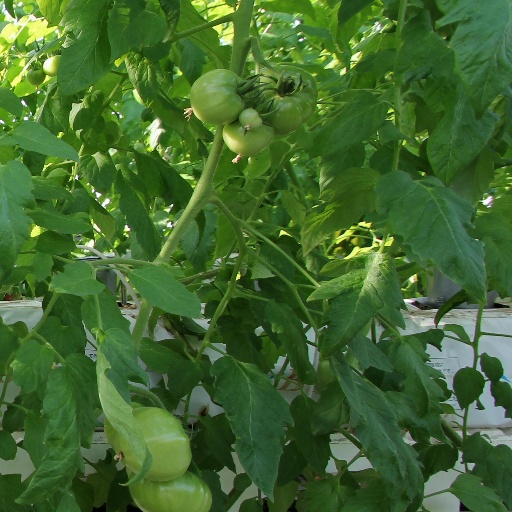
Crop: tomato